Yellow admiral

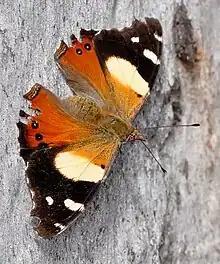
Being long lived they often end up with damaged wing tips.

The eggs are light green, ribbed and barrel shaped. They are usually laid singly, sometimes in pairs, onto the nettle leaves that the larva eat.